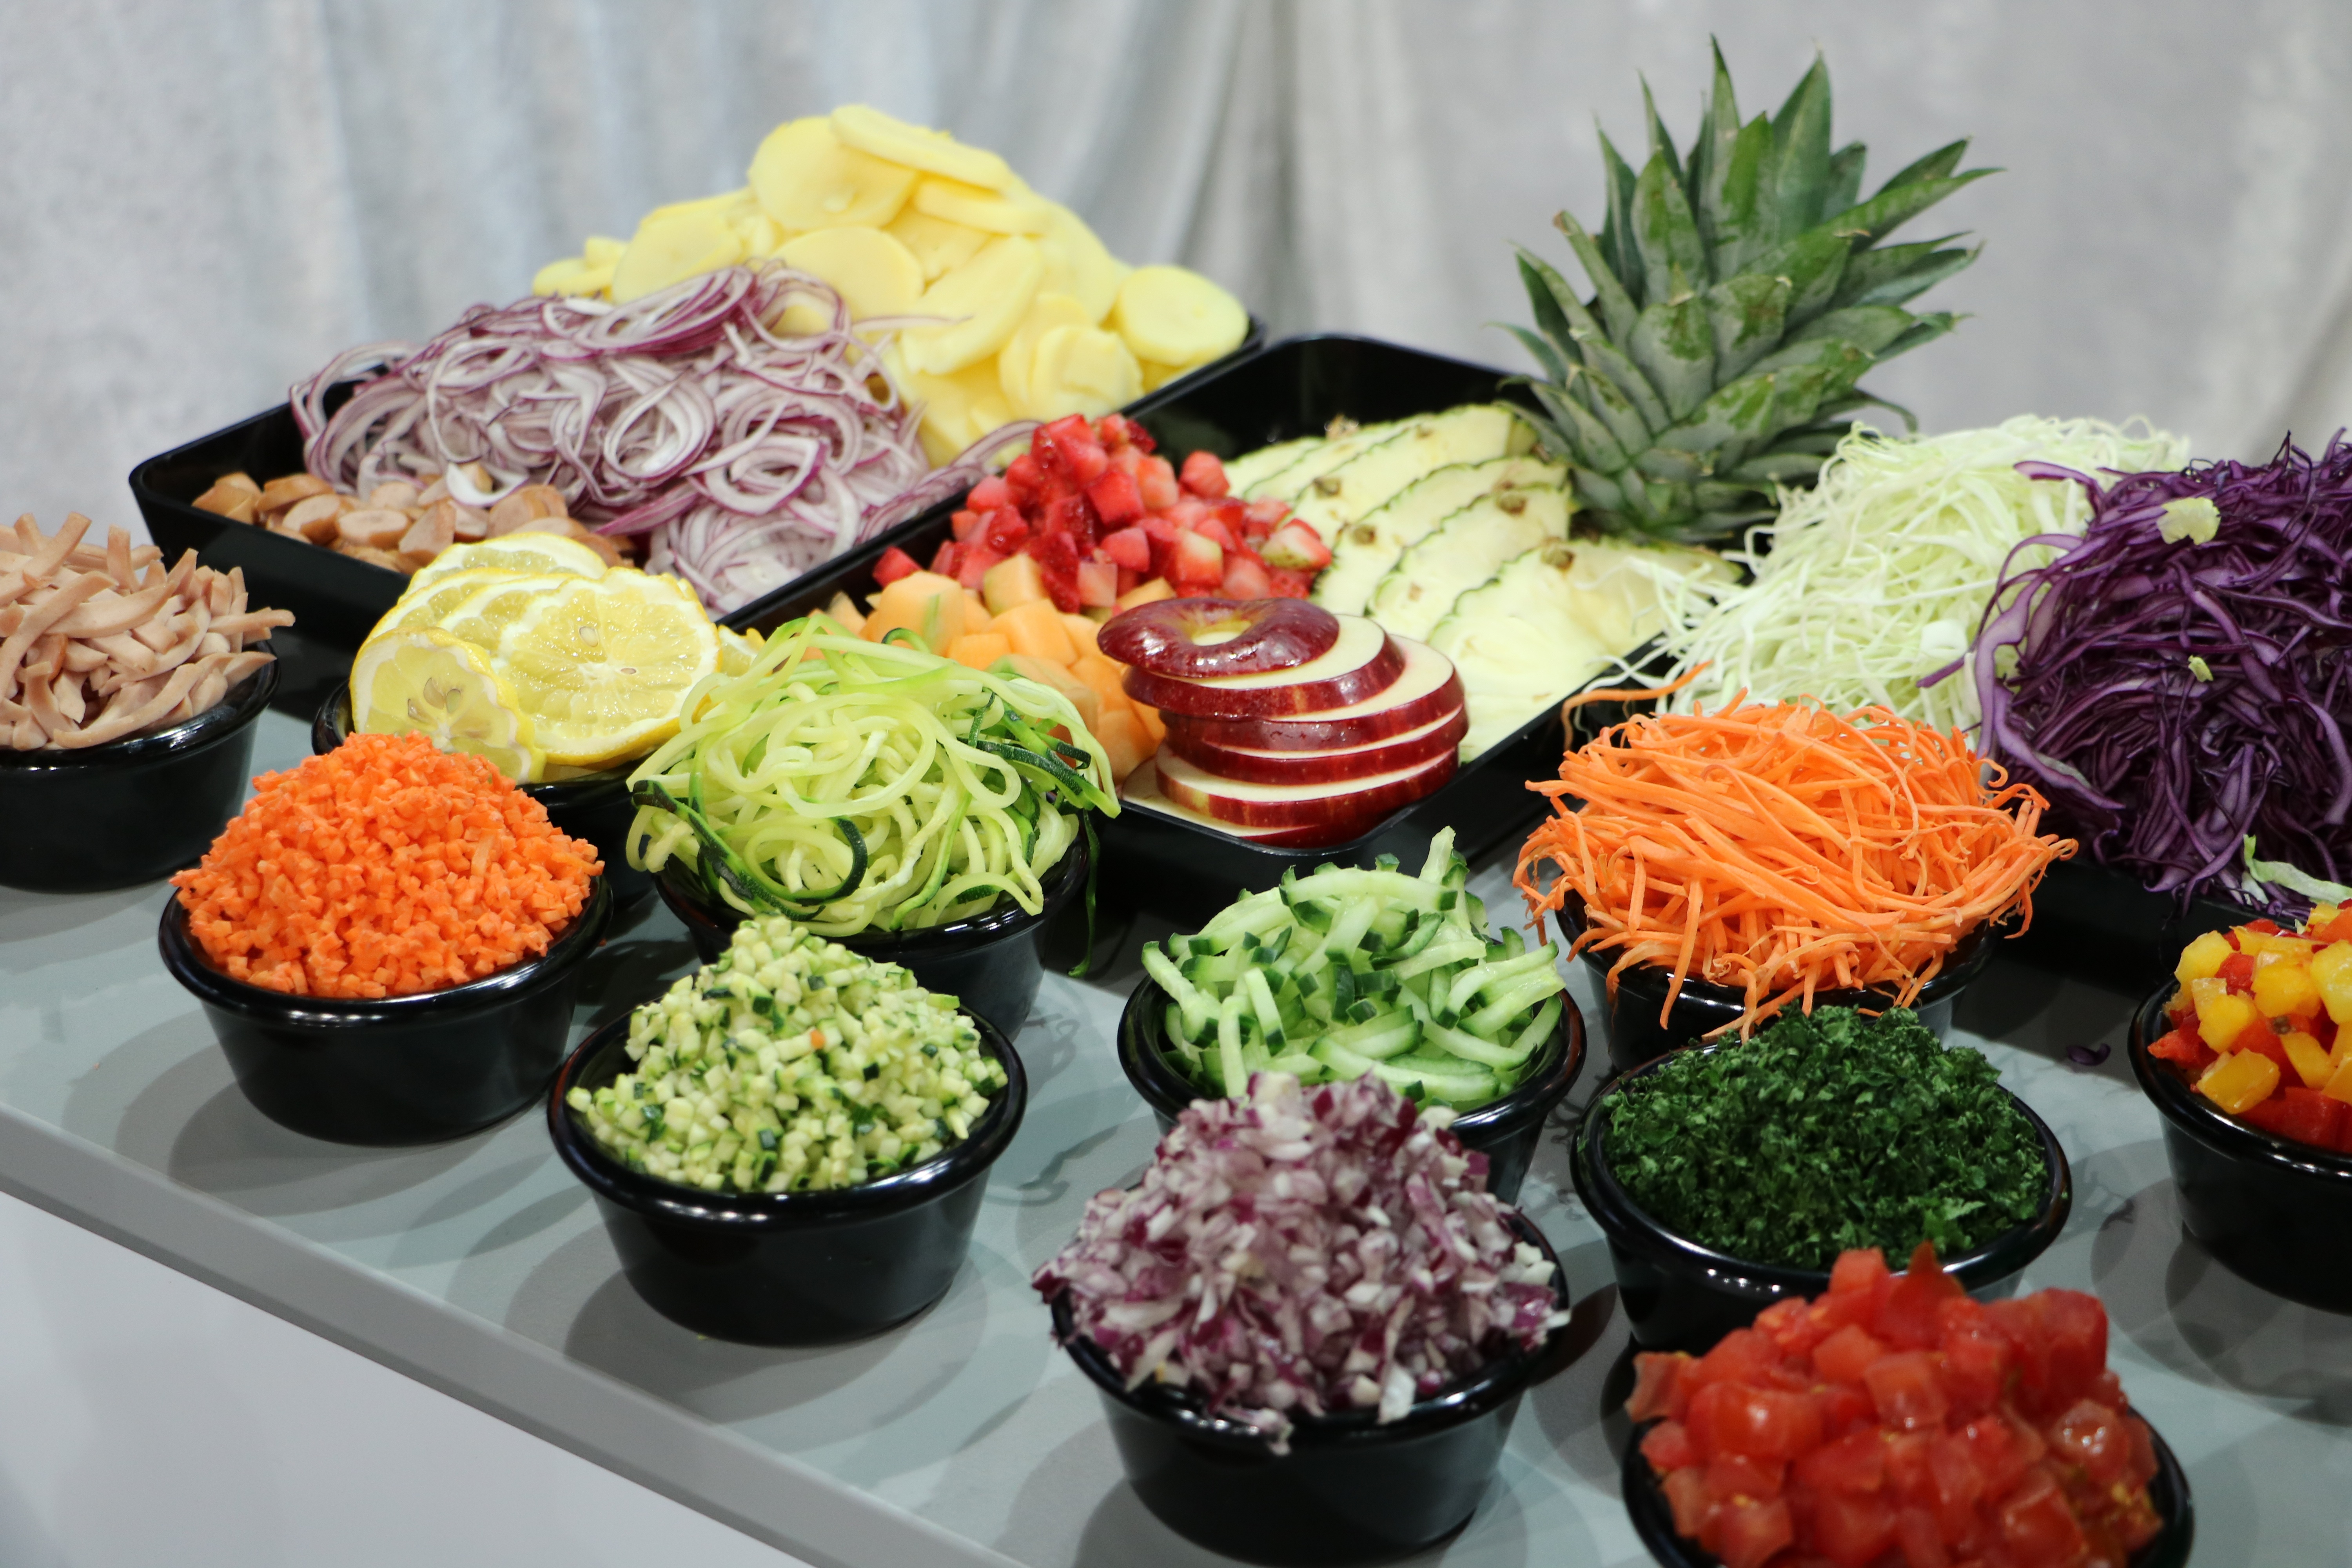
plant, fruit, flower, feed, dish, meal, food, produce, kitchen, eat, cuisine, preparation, buffet, cook, vegetables, cucumber, fruits, vitamins, frisch, floristry, fruit stand, flower bouquet, hors d oeuvre, floral design, vegetable onion, flower arranging